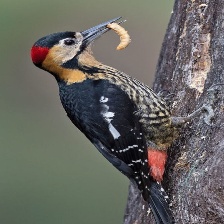
Species: DARJEELING WOODPECKER
Scientific name: DENDROCOPOS DARJELLENSIS